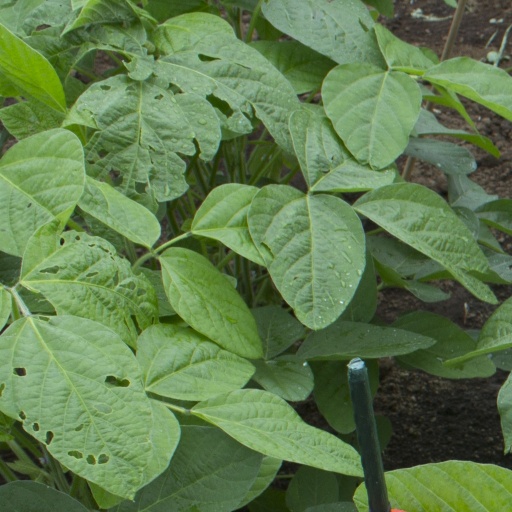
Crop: soybean